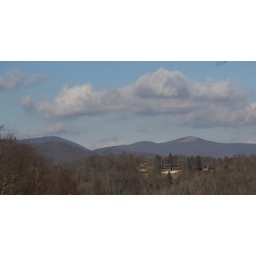
Second/vacation cabin homes on ridge tops in the blue ridge mountains account for a significant portion of Boone's tourist/construction economy.